Tropical cyclones in 2014

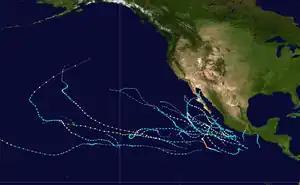
2014 Pacific hurricane season summary map

The Atlantic hurricane season officially began on June 1, 2014. It was a below average season in which nine tropical cyclones formed. Eight of the nine designated cyclones attained tropical storm status, the fewest since the 1997 Atlantic hurricane season. Of the eight tropical storms, six reached at least Category 1 hurricane intensity. The 2014 season extended the period without major hurricane landfalls in the United States to nine years, with the last such system being Hurricane Wilma in 2005. The lack of activity was attributed to an atmospheric circulation that favored dry, sinking air over the Atlantic Ocean and strong wind shear over the Caribbean Sea. Additionally, sea surface temperatures were near-average. A few notable events occurred during the season. Arthur made landfall between Cape Lookout and Cape Hatteras as a Category 2 hurricane, becoming the first U.S. landfalling cyclone of that intensity since Hurricane Ike in 2008. Arthur also became the earliest known hurricane to strike the North Carolina coastline on record, doing so on July 4. In October, Fay became the first hurricane to make landfall on Bermuda since Emily in 1987. With Gonzalo striking the island only four days later, 2014 became the first season on record in which more than one hurricane struck Bermuda. Four hurricanes and two tropical storms made landfall during the season and caused 21 deaths and at least $233 million in damage. Hurricane Cristobal also caused fatalities, though it did not strike land. The Atlantic hurricane season officially ended on November 30, 2014.